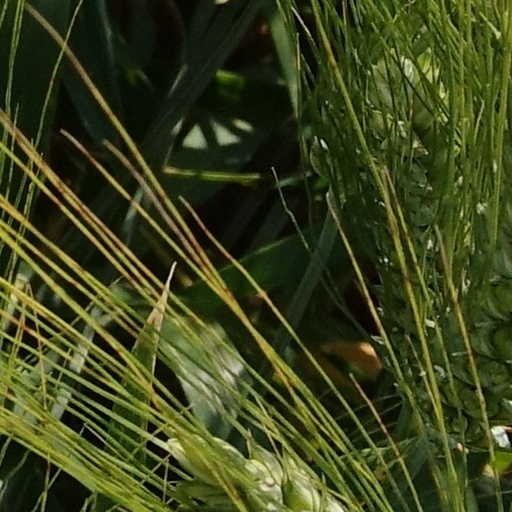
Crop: wheat